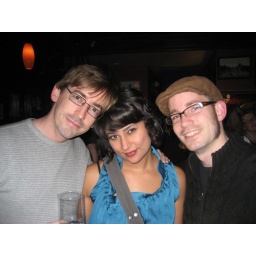
boys in glasses